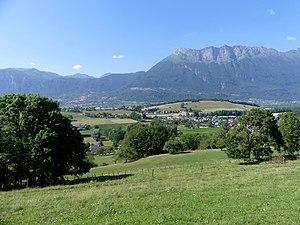
Vue panoramique du territoire de Châteauneuf, dans la combe de Savoie, en Savoie.
Châteauneuf est une commune française située dans le département de la Savoie, en région Auvergne-Rhône-Alpes.